Merton Street tennis court

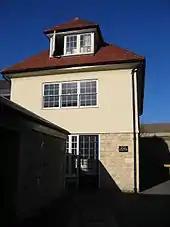
Merton Street tennis court.

Merton Street tennis court is the home of the Oxford University Real Tennis Club. It stands on the north side of Merton Street in central Oxford, England, and forms part of Merton College.